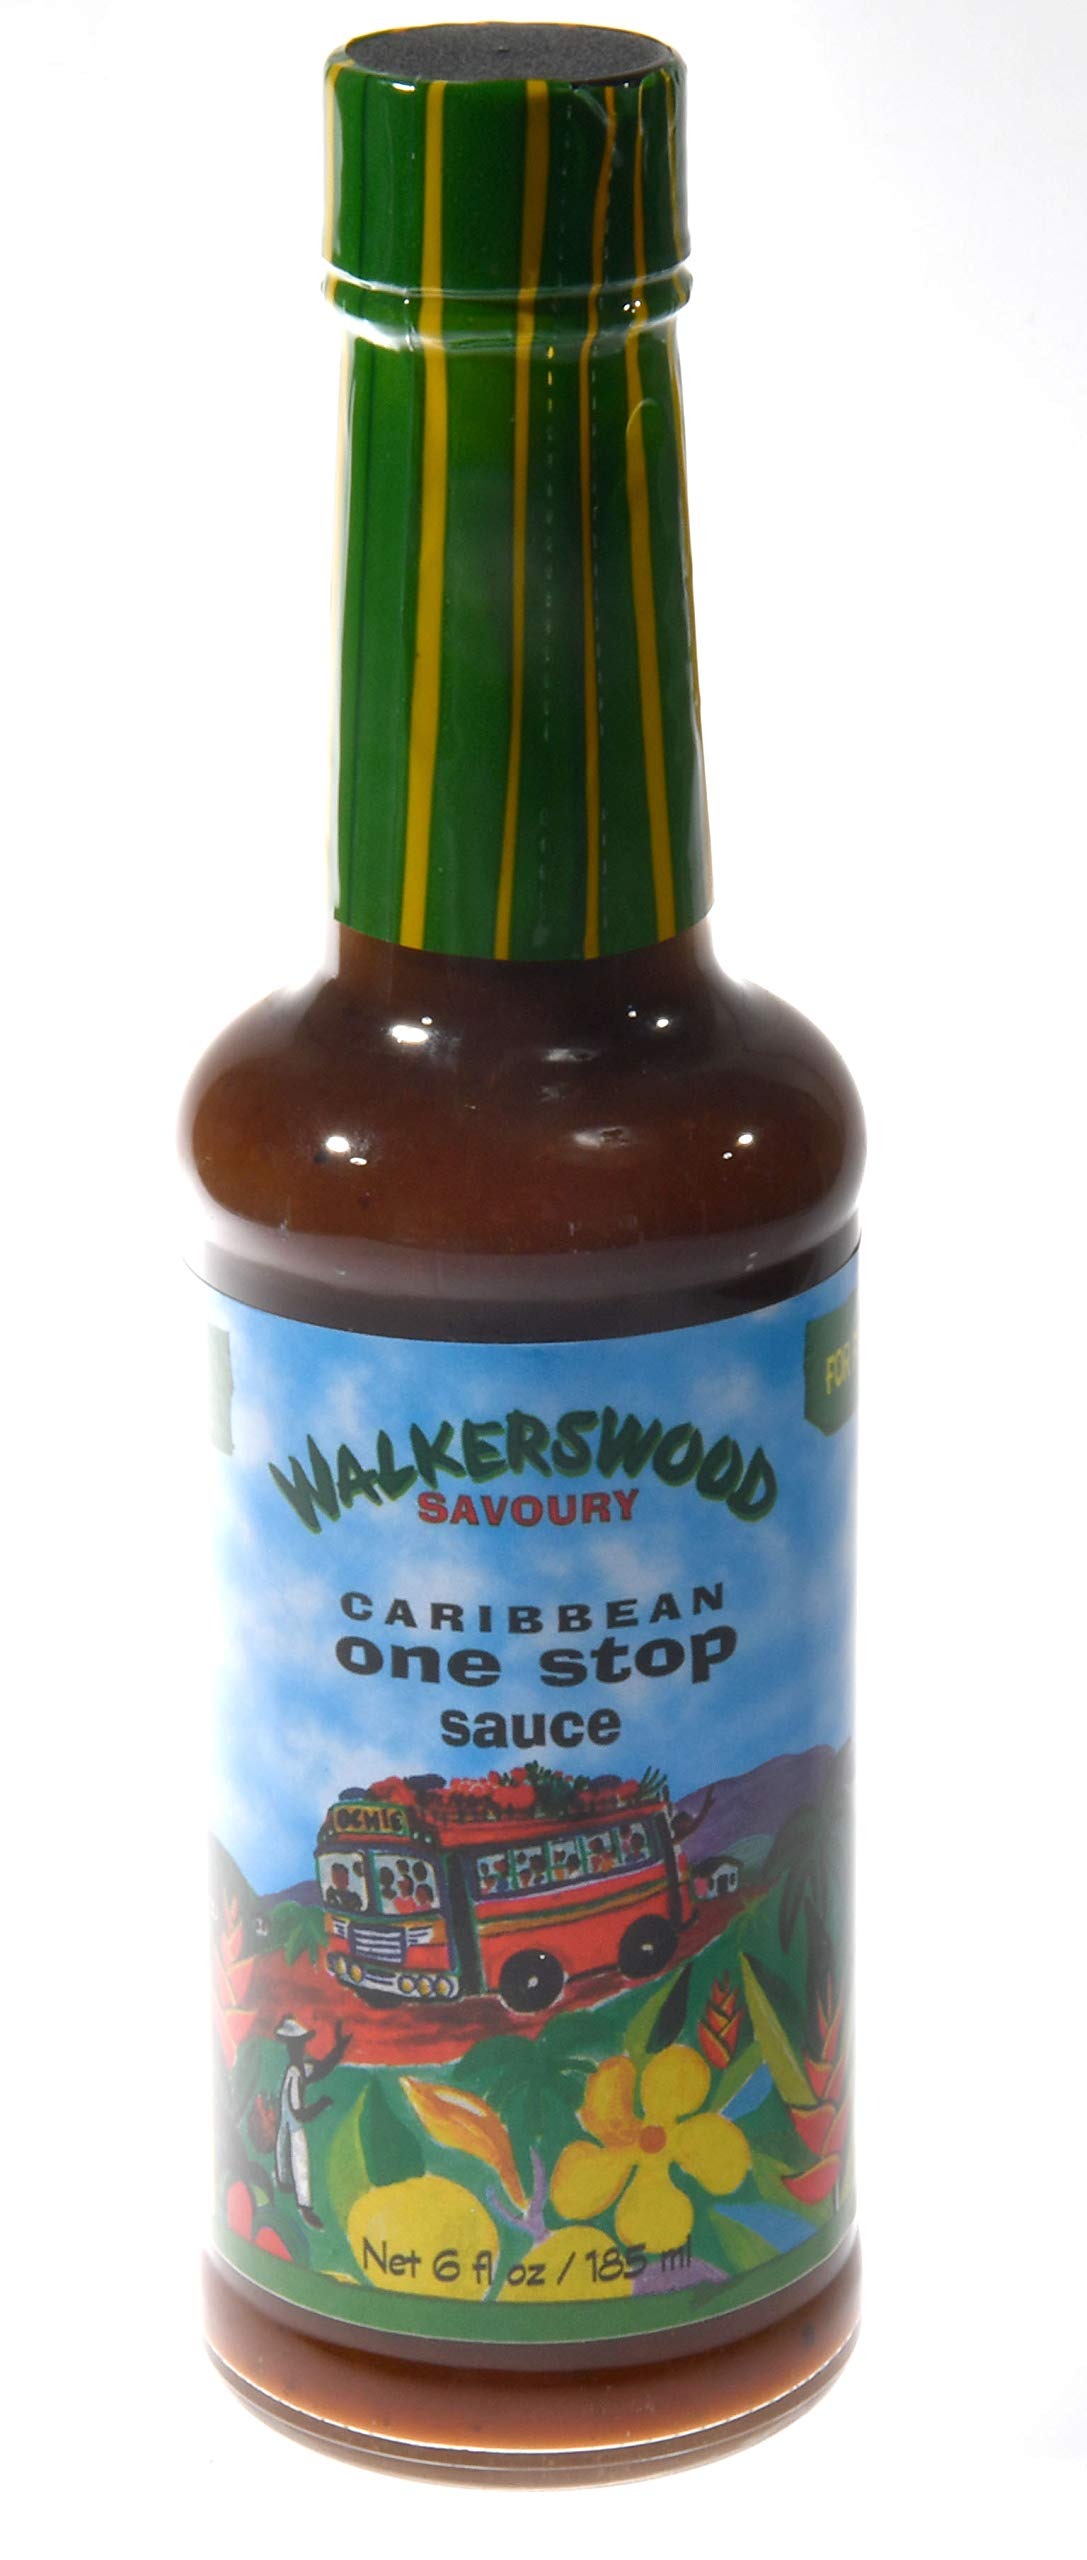
Item Name: Walkerswood One Stop Jerk Sauce, 5 Ounce
Bullet Point 1: Product Type:Grocery
Bullet Point 2: Item Package Dimension:16.256 cm L X5.08 cm W X3.81 cm H
Bullet Point 3: Item Package Weight:0.6 lbs
Bullet Point 4: Country Of Origin: Jamaica
Value: 5.0
Unit: ounce

Price: 1.98